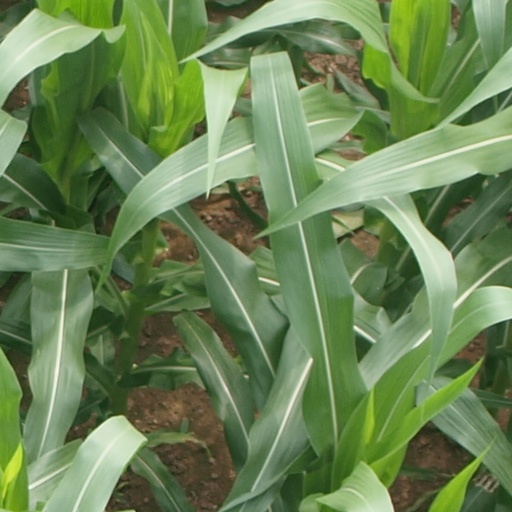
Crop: maize; corn